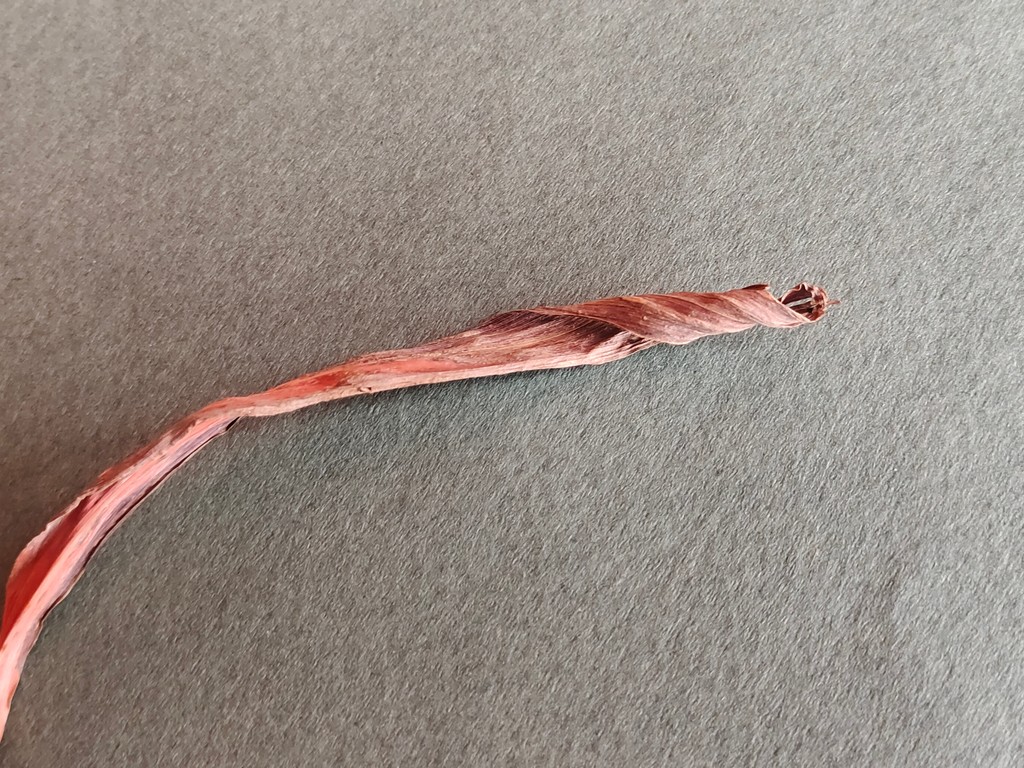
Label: Dried